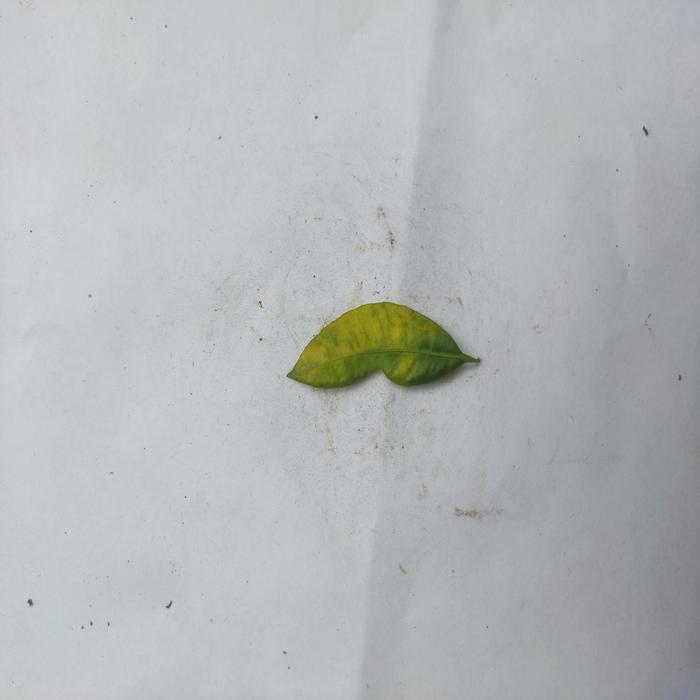
Crop: Hog Plum
Leaf condition: Anthracnose